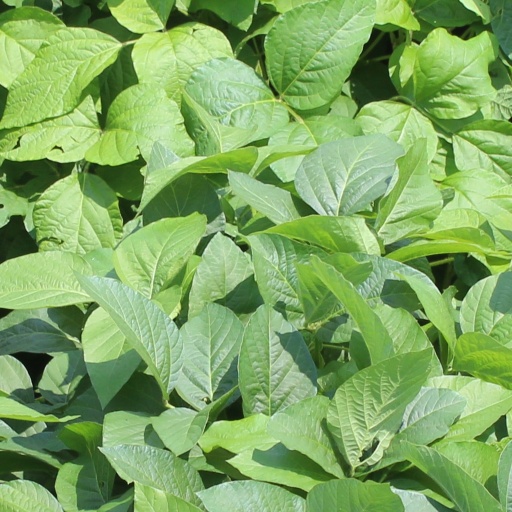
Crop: soybean